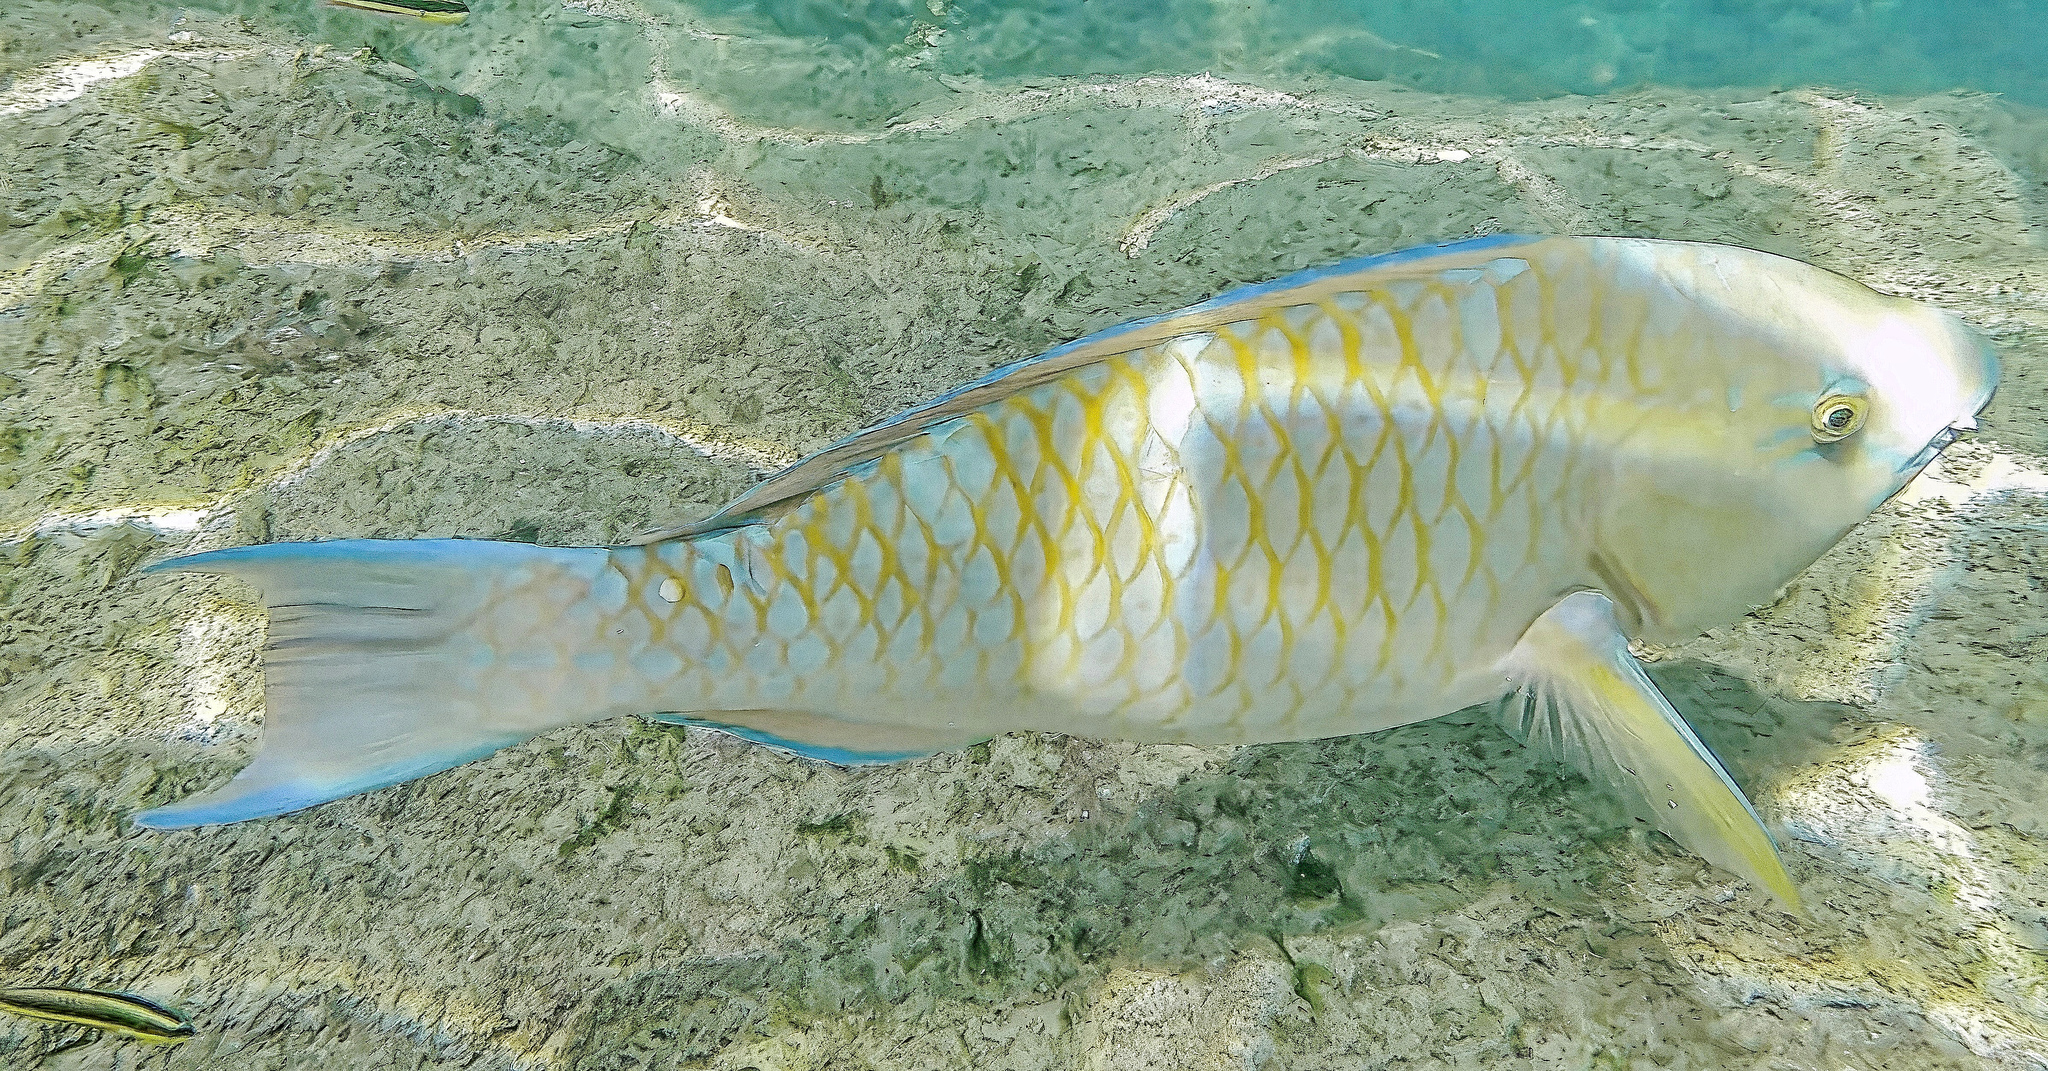
Scarus ghobban (Blue-barred Parrotfish)